William J. Crawford

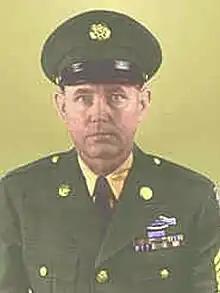
William J. Crawford, Medal of Honor recipient

William John Crawford (May 19, 1918 – March 15, 2000) was a United States Army soldier who received the Medal of Honor for his actions during World War II. The Medal of Honor award was believed to be posthumous, although he was a prisoner of war at the time. He was also a career U.S. Army enlisted soldier, reaching the rank of master sergeant. After retirement from the military, he became a janitor at the United States Air Force Academy, where he received the Medal of Honor award from President Ronald Reagan in 1984.